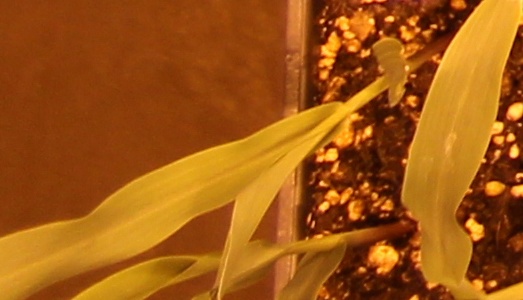
Label: Corn